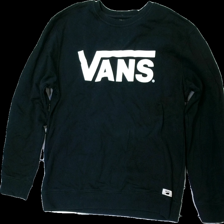
View: front
Type: Sweater
Category: Men
Brand: Not in the list
Brand text on label: vans
Colors: Black, White
Material: 100% cotton
Pattern: Logo print
Cut: Regular
Size: XL
Season: All
Holes: Major
Damage: hål arm
Damage location: bottom right
Damage 2 location: bottom left
Damage 3 location: top right
Price range: <50
Recommended usage: Export
Description: svart långärmad tjocktröja med logga fram, urtvättad, hål arm
Comment: urtvättad